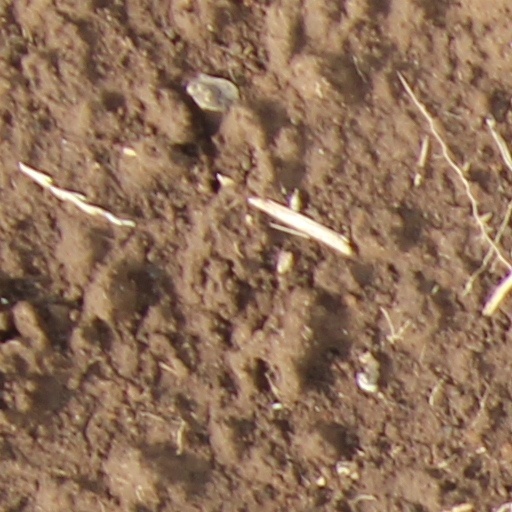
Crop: wheat